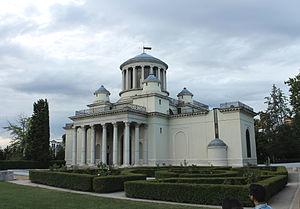
Jorge Juan y Santacilia, autrefois souvent francisé en Georges Juan, était un officier de marine, ingénieur naval, scientifique, espion industriel et diplomate espagnol, l’une des grandes figures des Lumières d’Espagne.